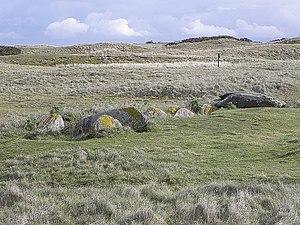
Allée couverte de Pont-ar-Bleiz en Lampaul-Ploudalmézeau (29).
Cet article recense une partie des monuments historiques du Finistère, en France.
Cet article recense les monuments historiques français classés en 1940.